Upsall

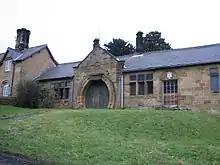
Upsall, The Old Forge

Upsall Castle lies near the middle of the village. The 19th-century building was destroyed by fire in 1918 and rebuilt in 1922. The original Upsall castle dated from the 14th century, and was rebuilt by the Scrope family. The Legend of Upsall Castle is associated with the original castle.